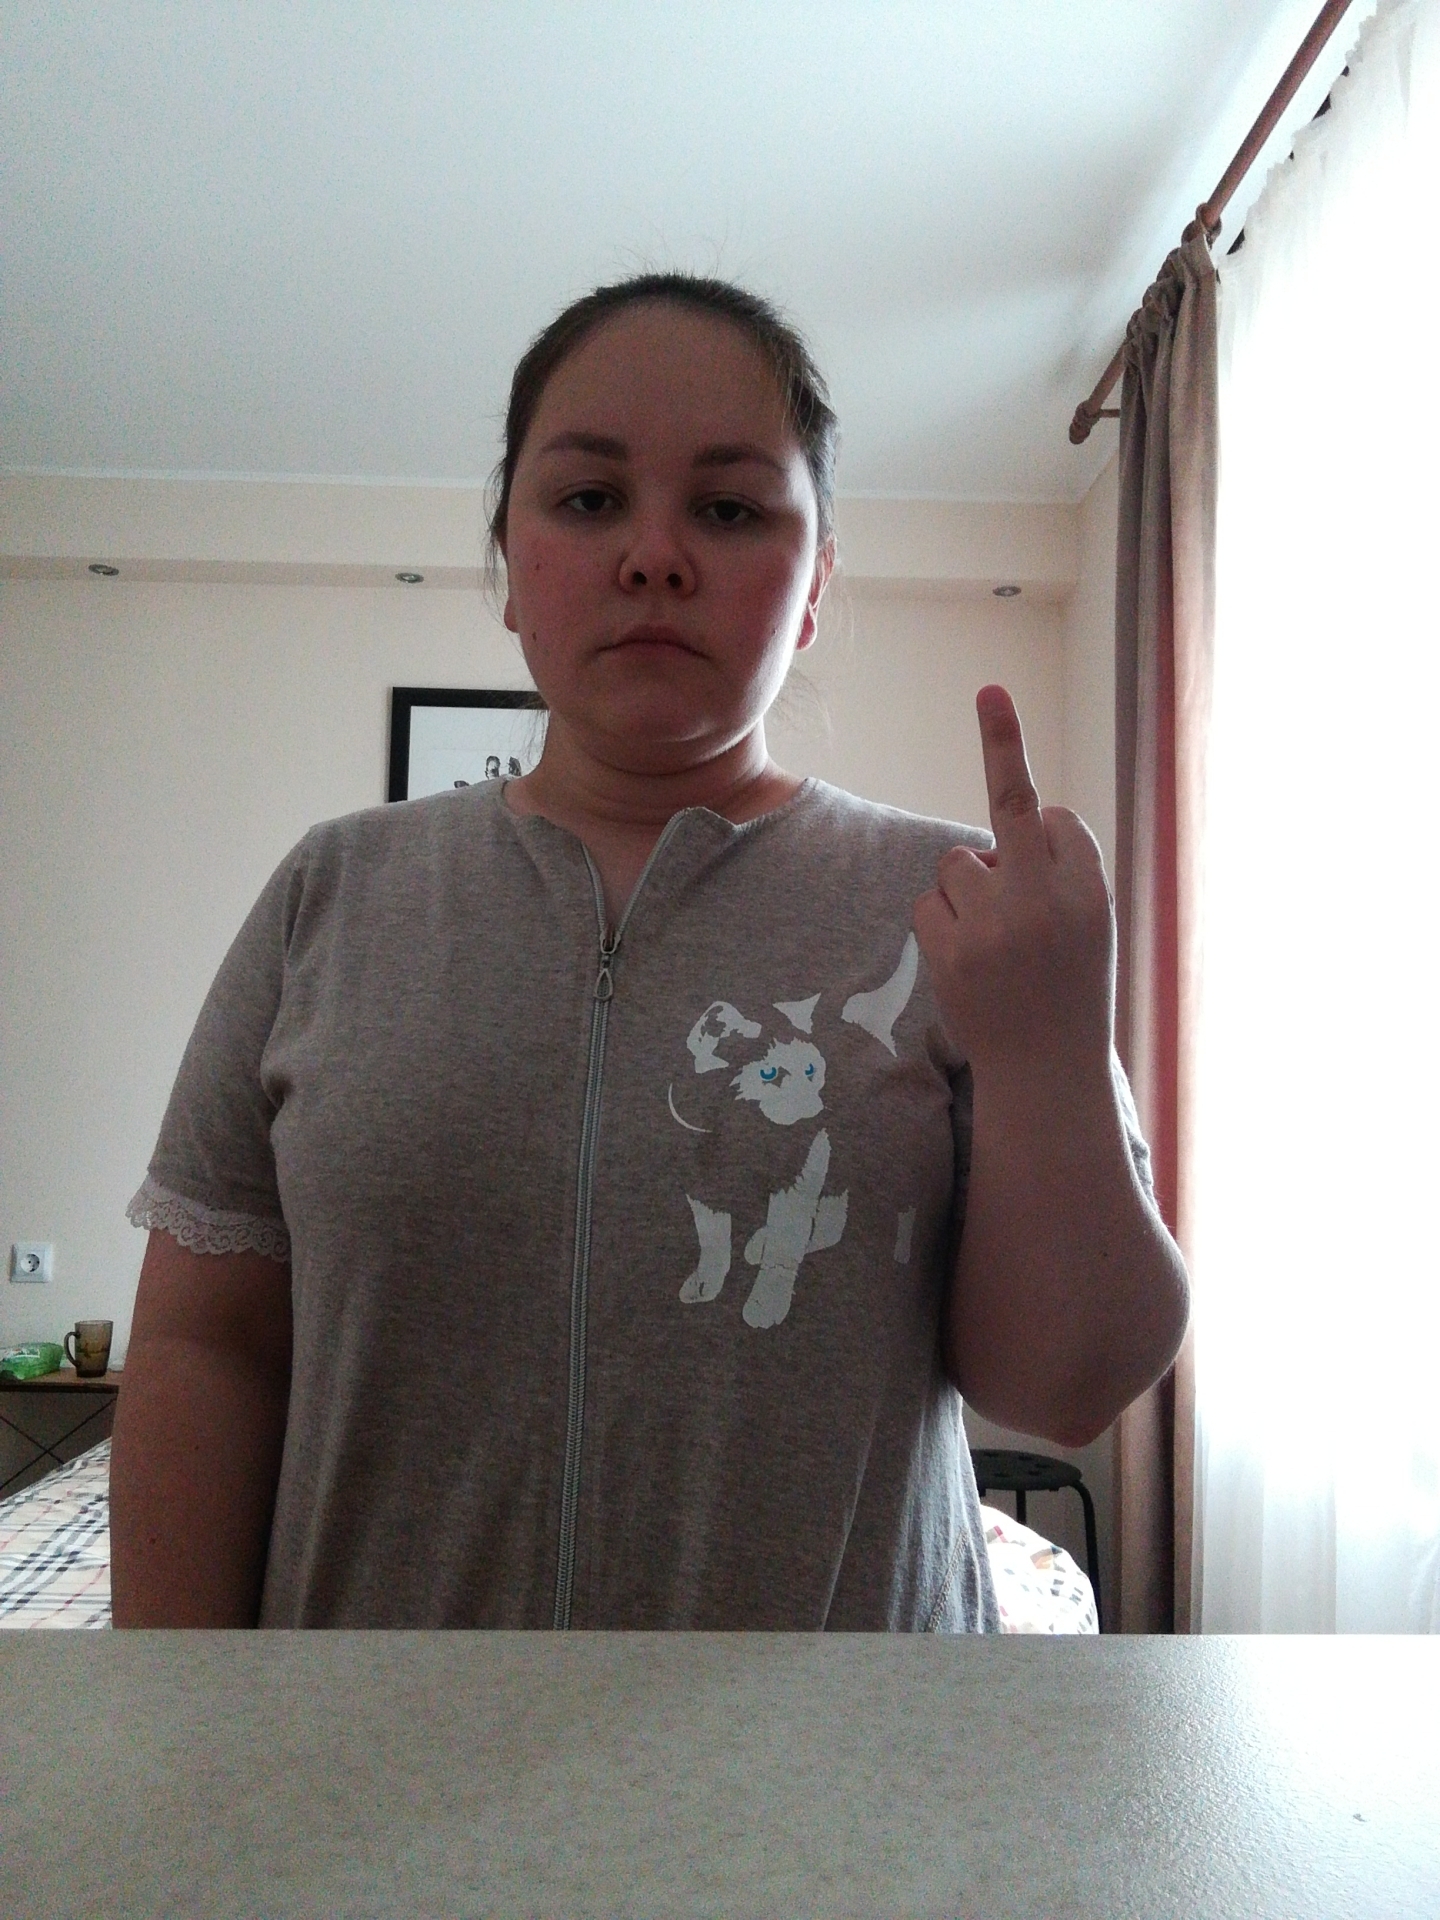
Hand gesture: middle_finger